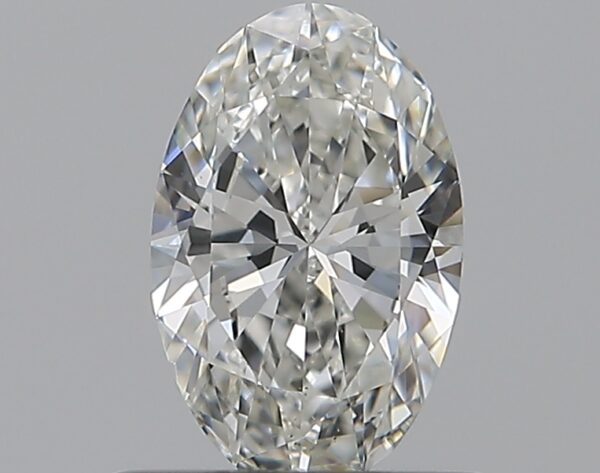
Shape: oval
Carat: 0.5
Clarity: VS2
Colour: H
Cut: EX
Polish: EX
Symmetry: VG
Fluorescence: N
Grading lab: GIA
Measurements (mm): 6.87 x 4.39 x 2.59